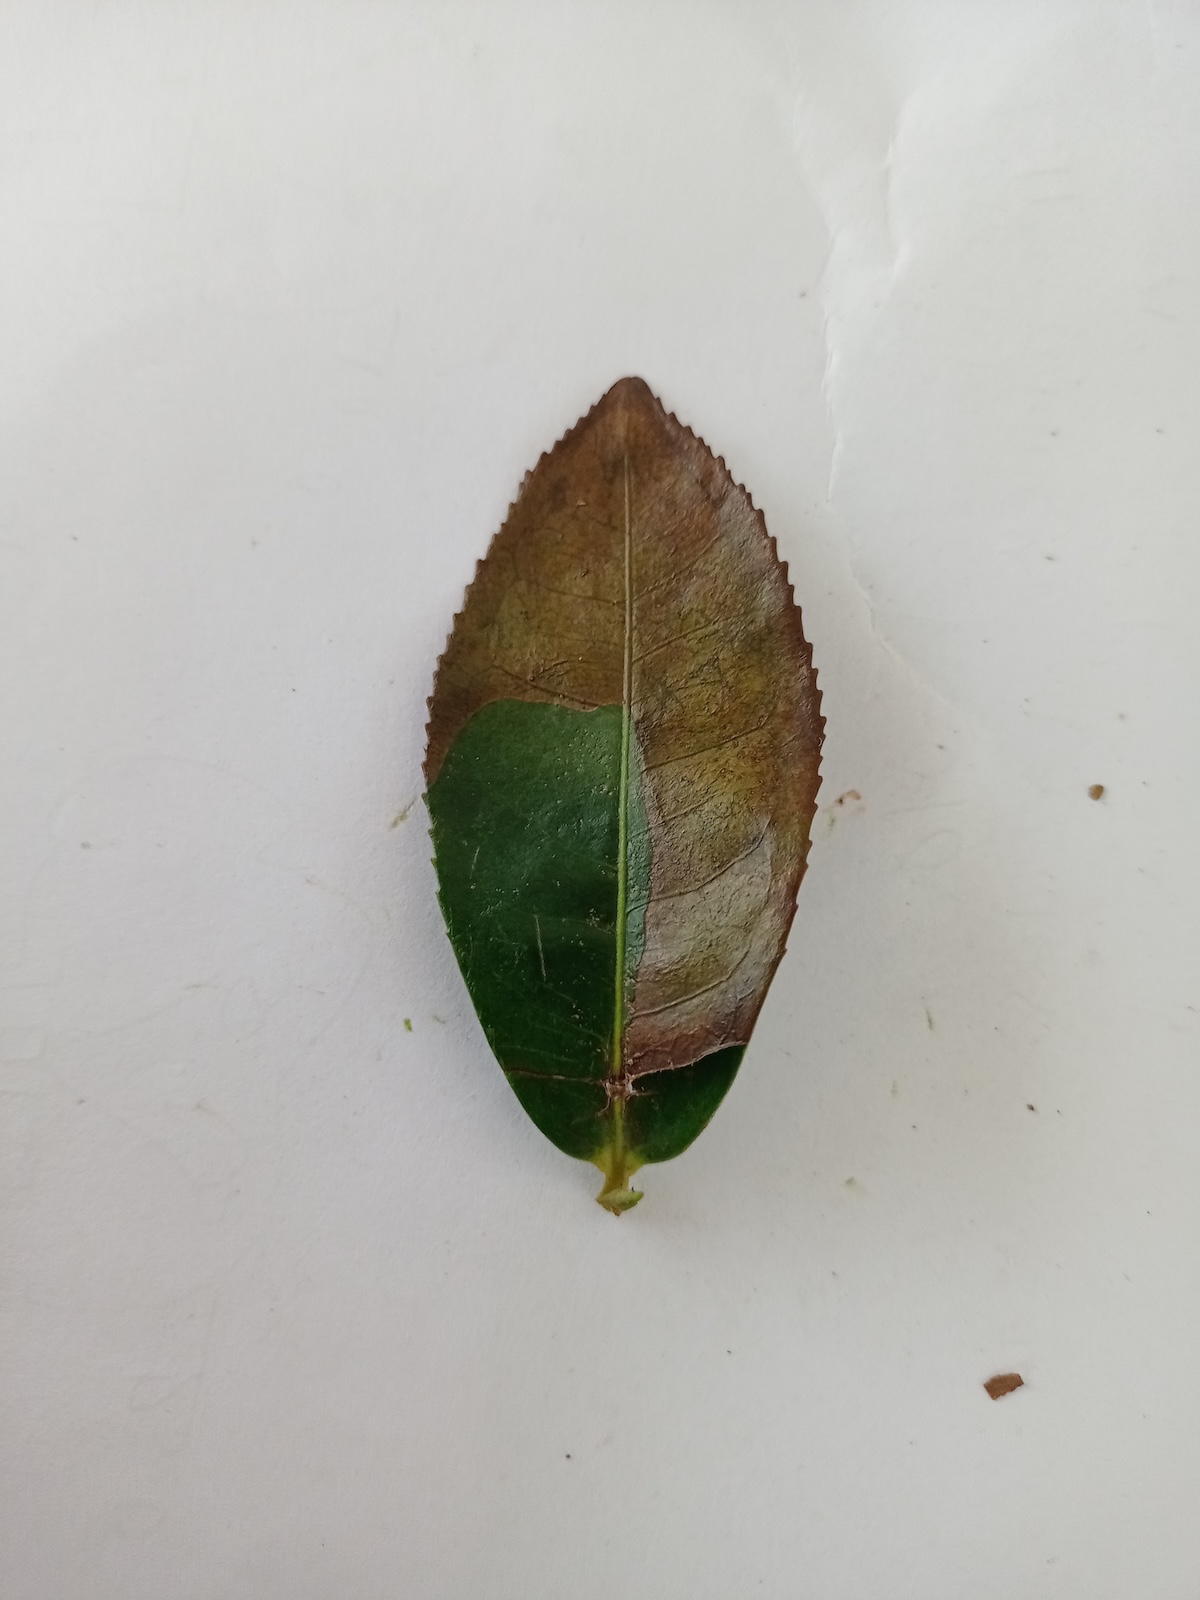
Label: Red spider